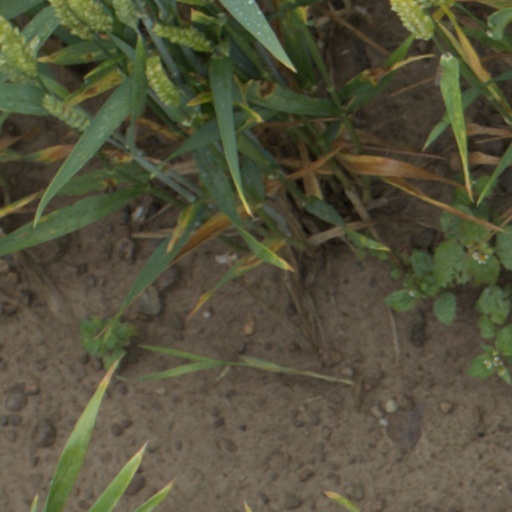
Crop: wheat